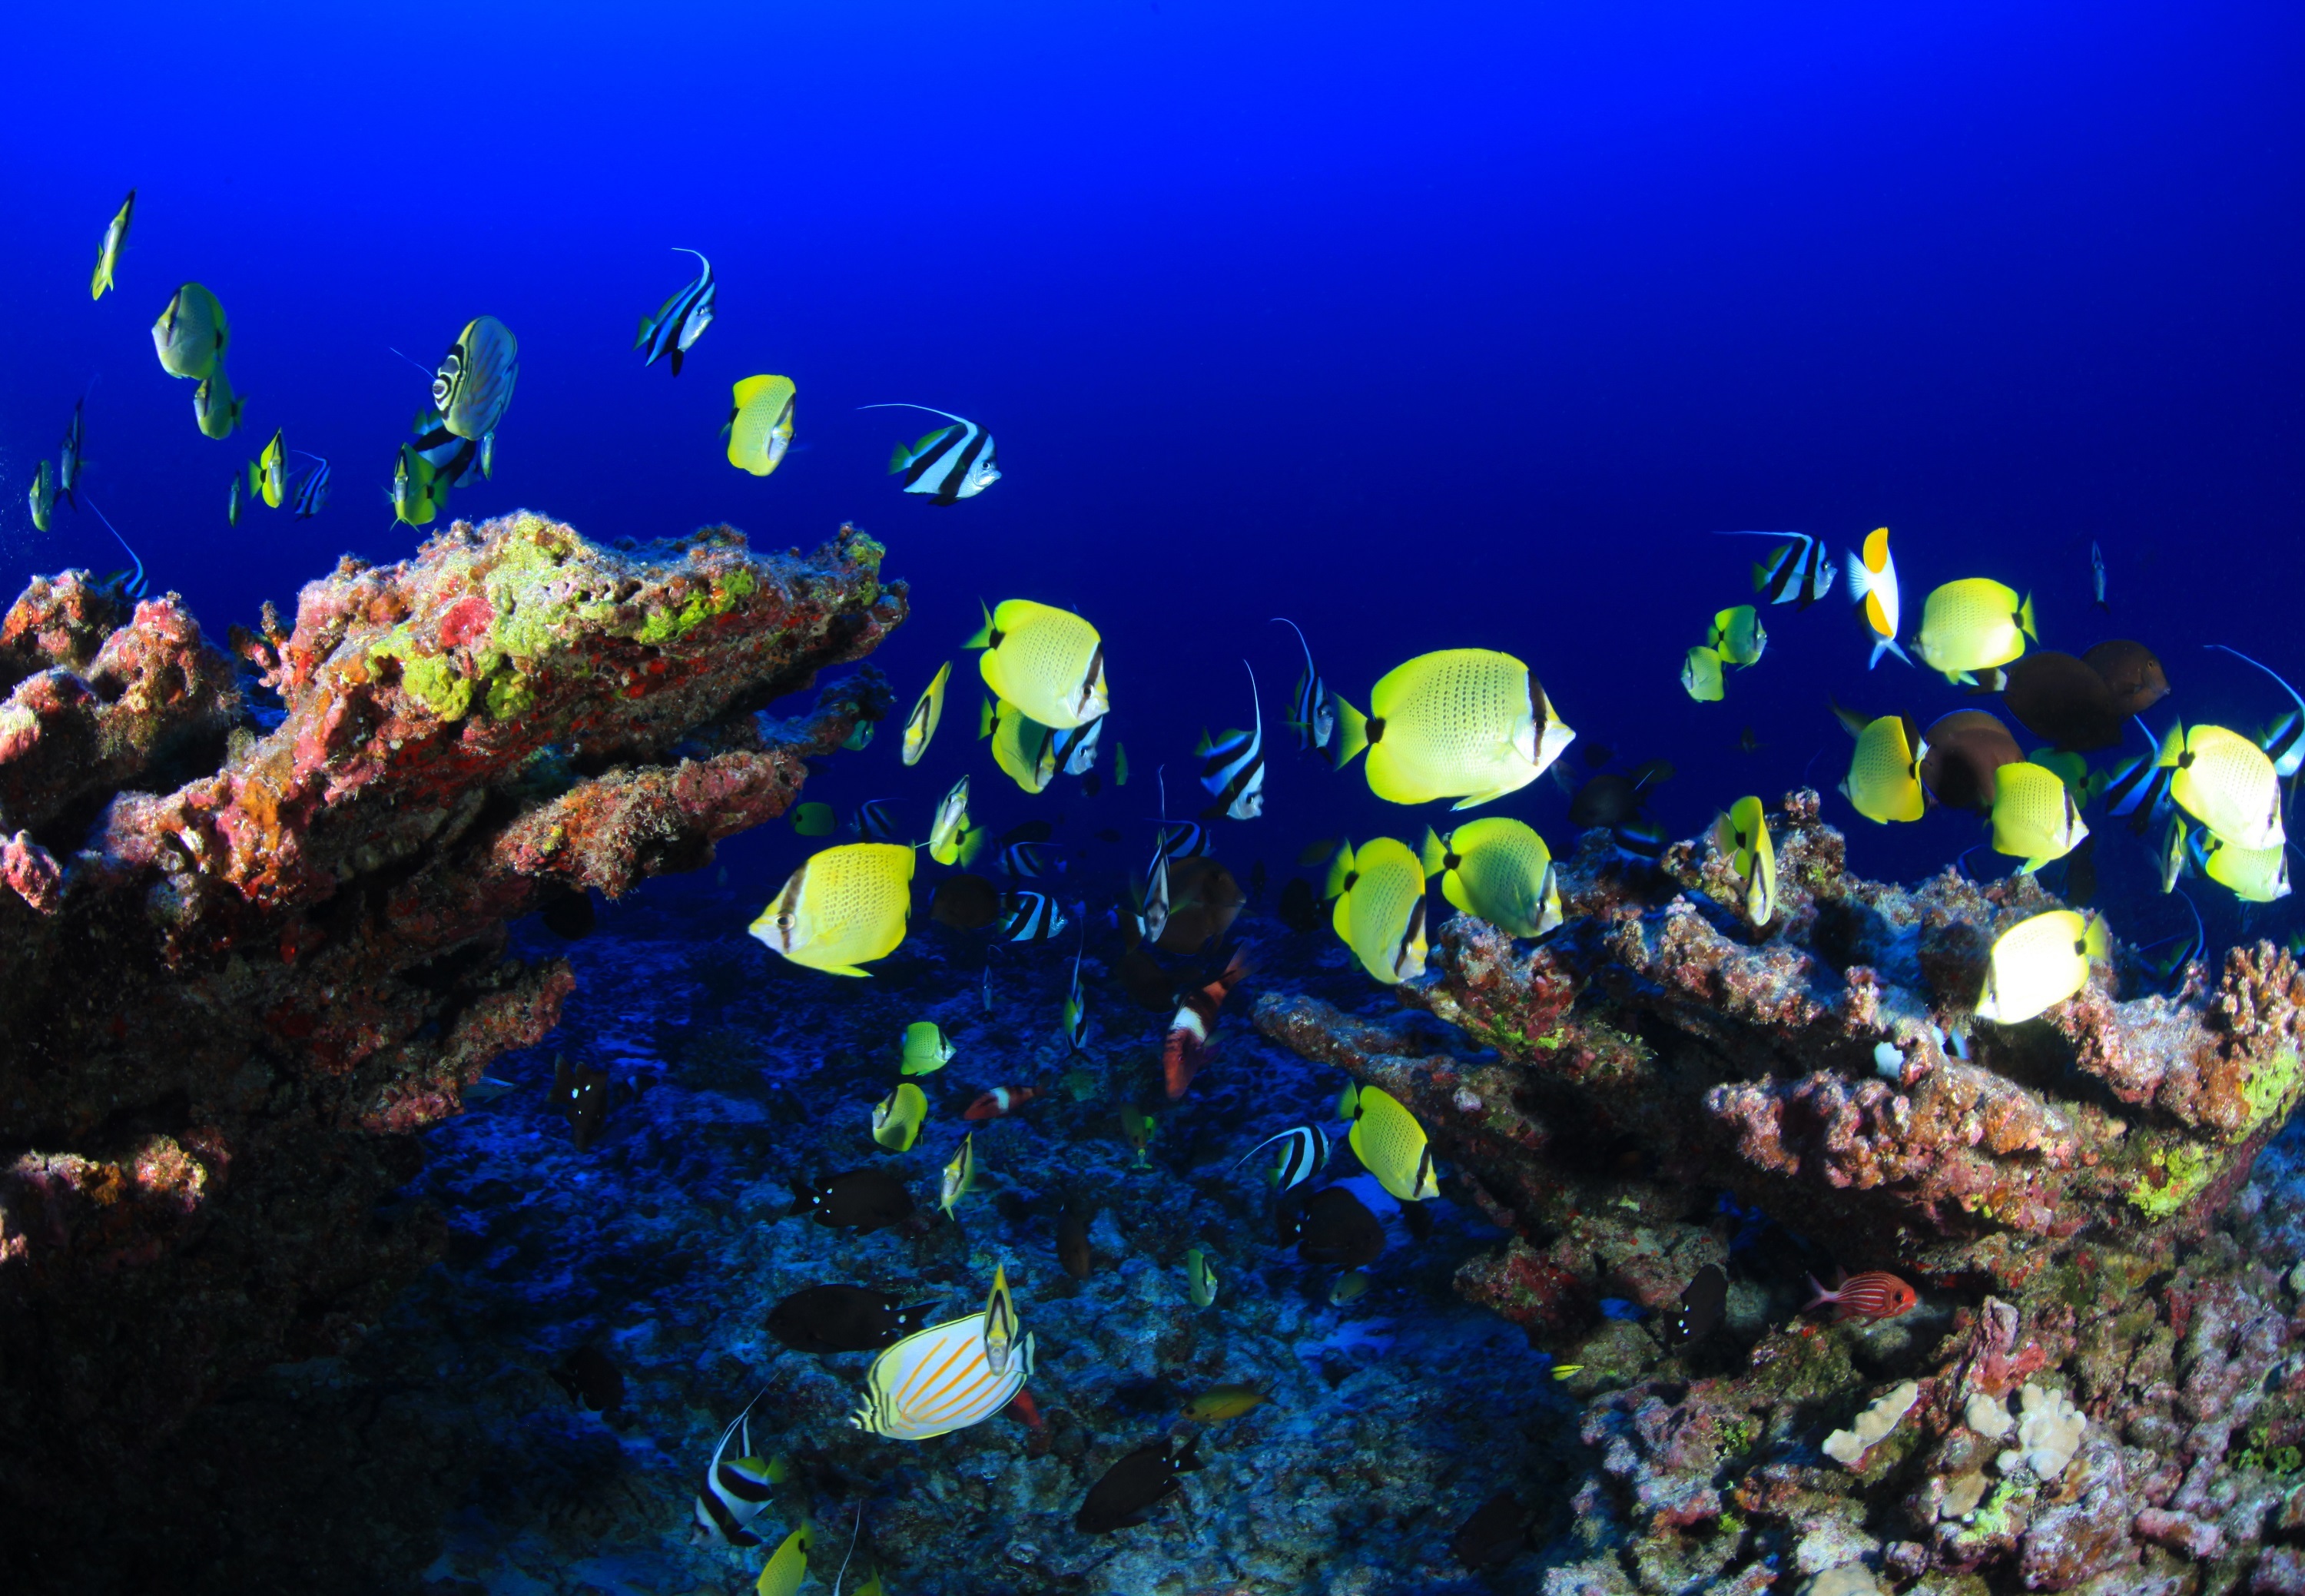
sea, nature, ocean, wildlife, underwater, tropical, biology, colorful, fish, coral, swimming, coral reef, reef, feeding, aquarium, marine, habitat, saltwater, organism, atolll, natural environment, marine biology, coral reef fish, pomacentridae, freshwater aquarium